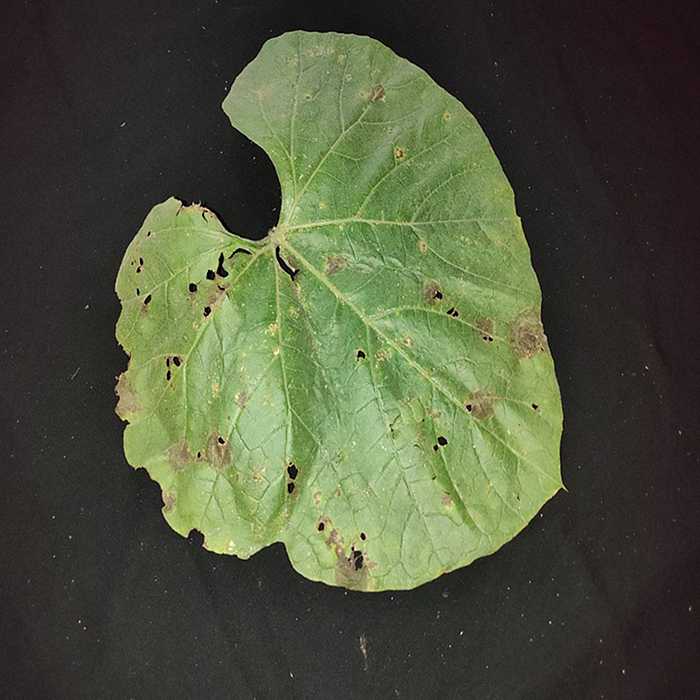
Plant: Bottle gourd
Label: Anthracnose